Love's Greatest Mistake

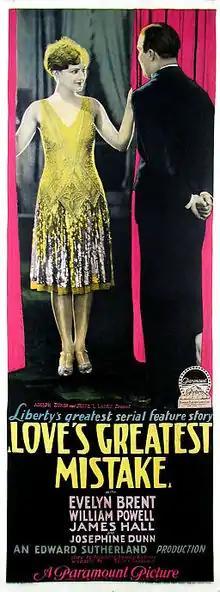
Film poster

Love's Greatest Mistake is a 1927 American silent drama film directed by A. Edward Sutherland and starring Evelyn Brent. The film is now lost.